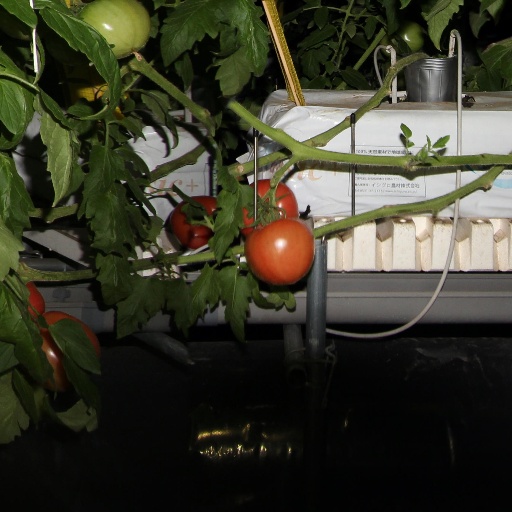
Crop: tomato